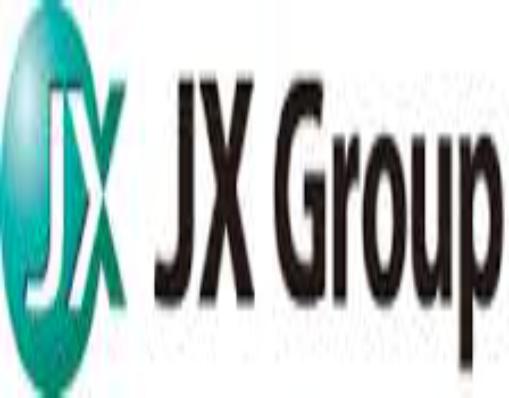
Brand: JX Holdings
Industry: Others